All-New X-Men

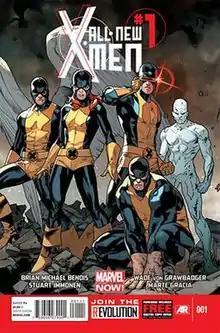
Cover of "All-New X-Men" #1 (January 2013). Art by Stuart Immonen and Wade Von Grawbadger.

All-New X-Men was a comic book series published by Marvel Comics that debuted in November 2012, with the launch of Marvel NOW!. The series centers on the five original X-Men, brought from the past to the present to confront their future counterparts. The series replaces "Uncanny X-Men" vol. 2 as the flagship book of the "X-Men" franchise.